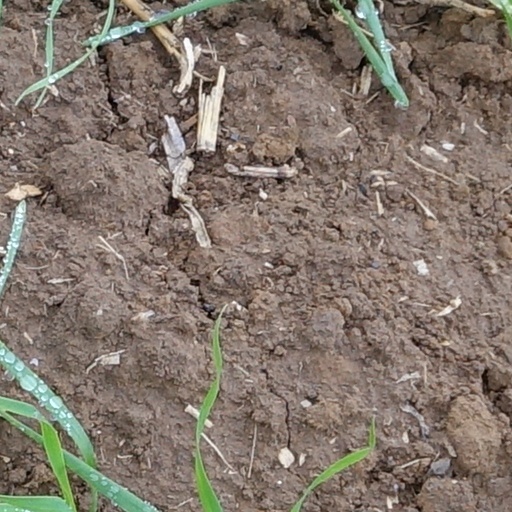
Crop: wheat